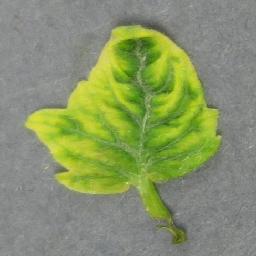
Label: Tomato___Tomato_Yellow_Leaf_Curl_Virus